Wasabi Tuna

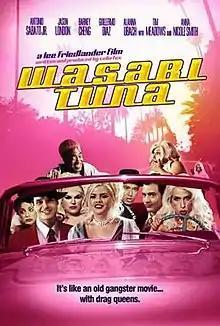

Wasabi Tuna is a 2003 independent Cafe Entertainment Studios action comedy film starring Jason London, Barney Cheng, Tim Meadows, Antonio Sabàto, Jr., Alanna Ubach, Guillermo Díaz, Alexis Arquette, Megan Cavanagh, and Arturo Gil. Anna Nicole Smith is featured as herself.